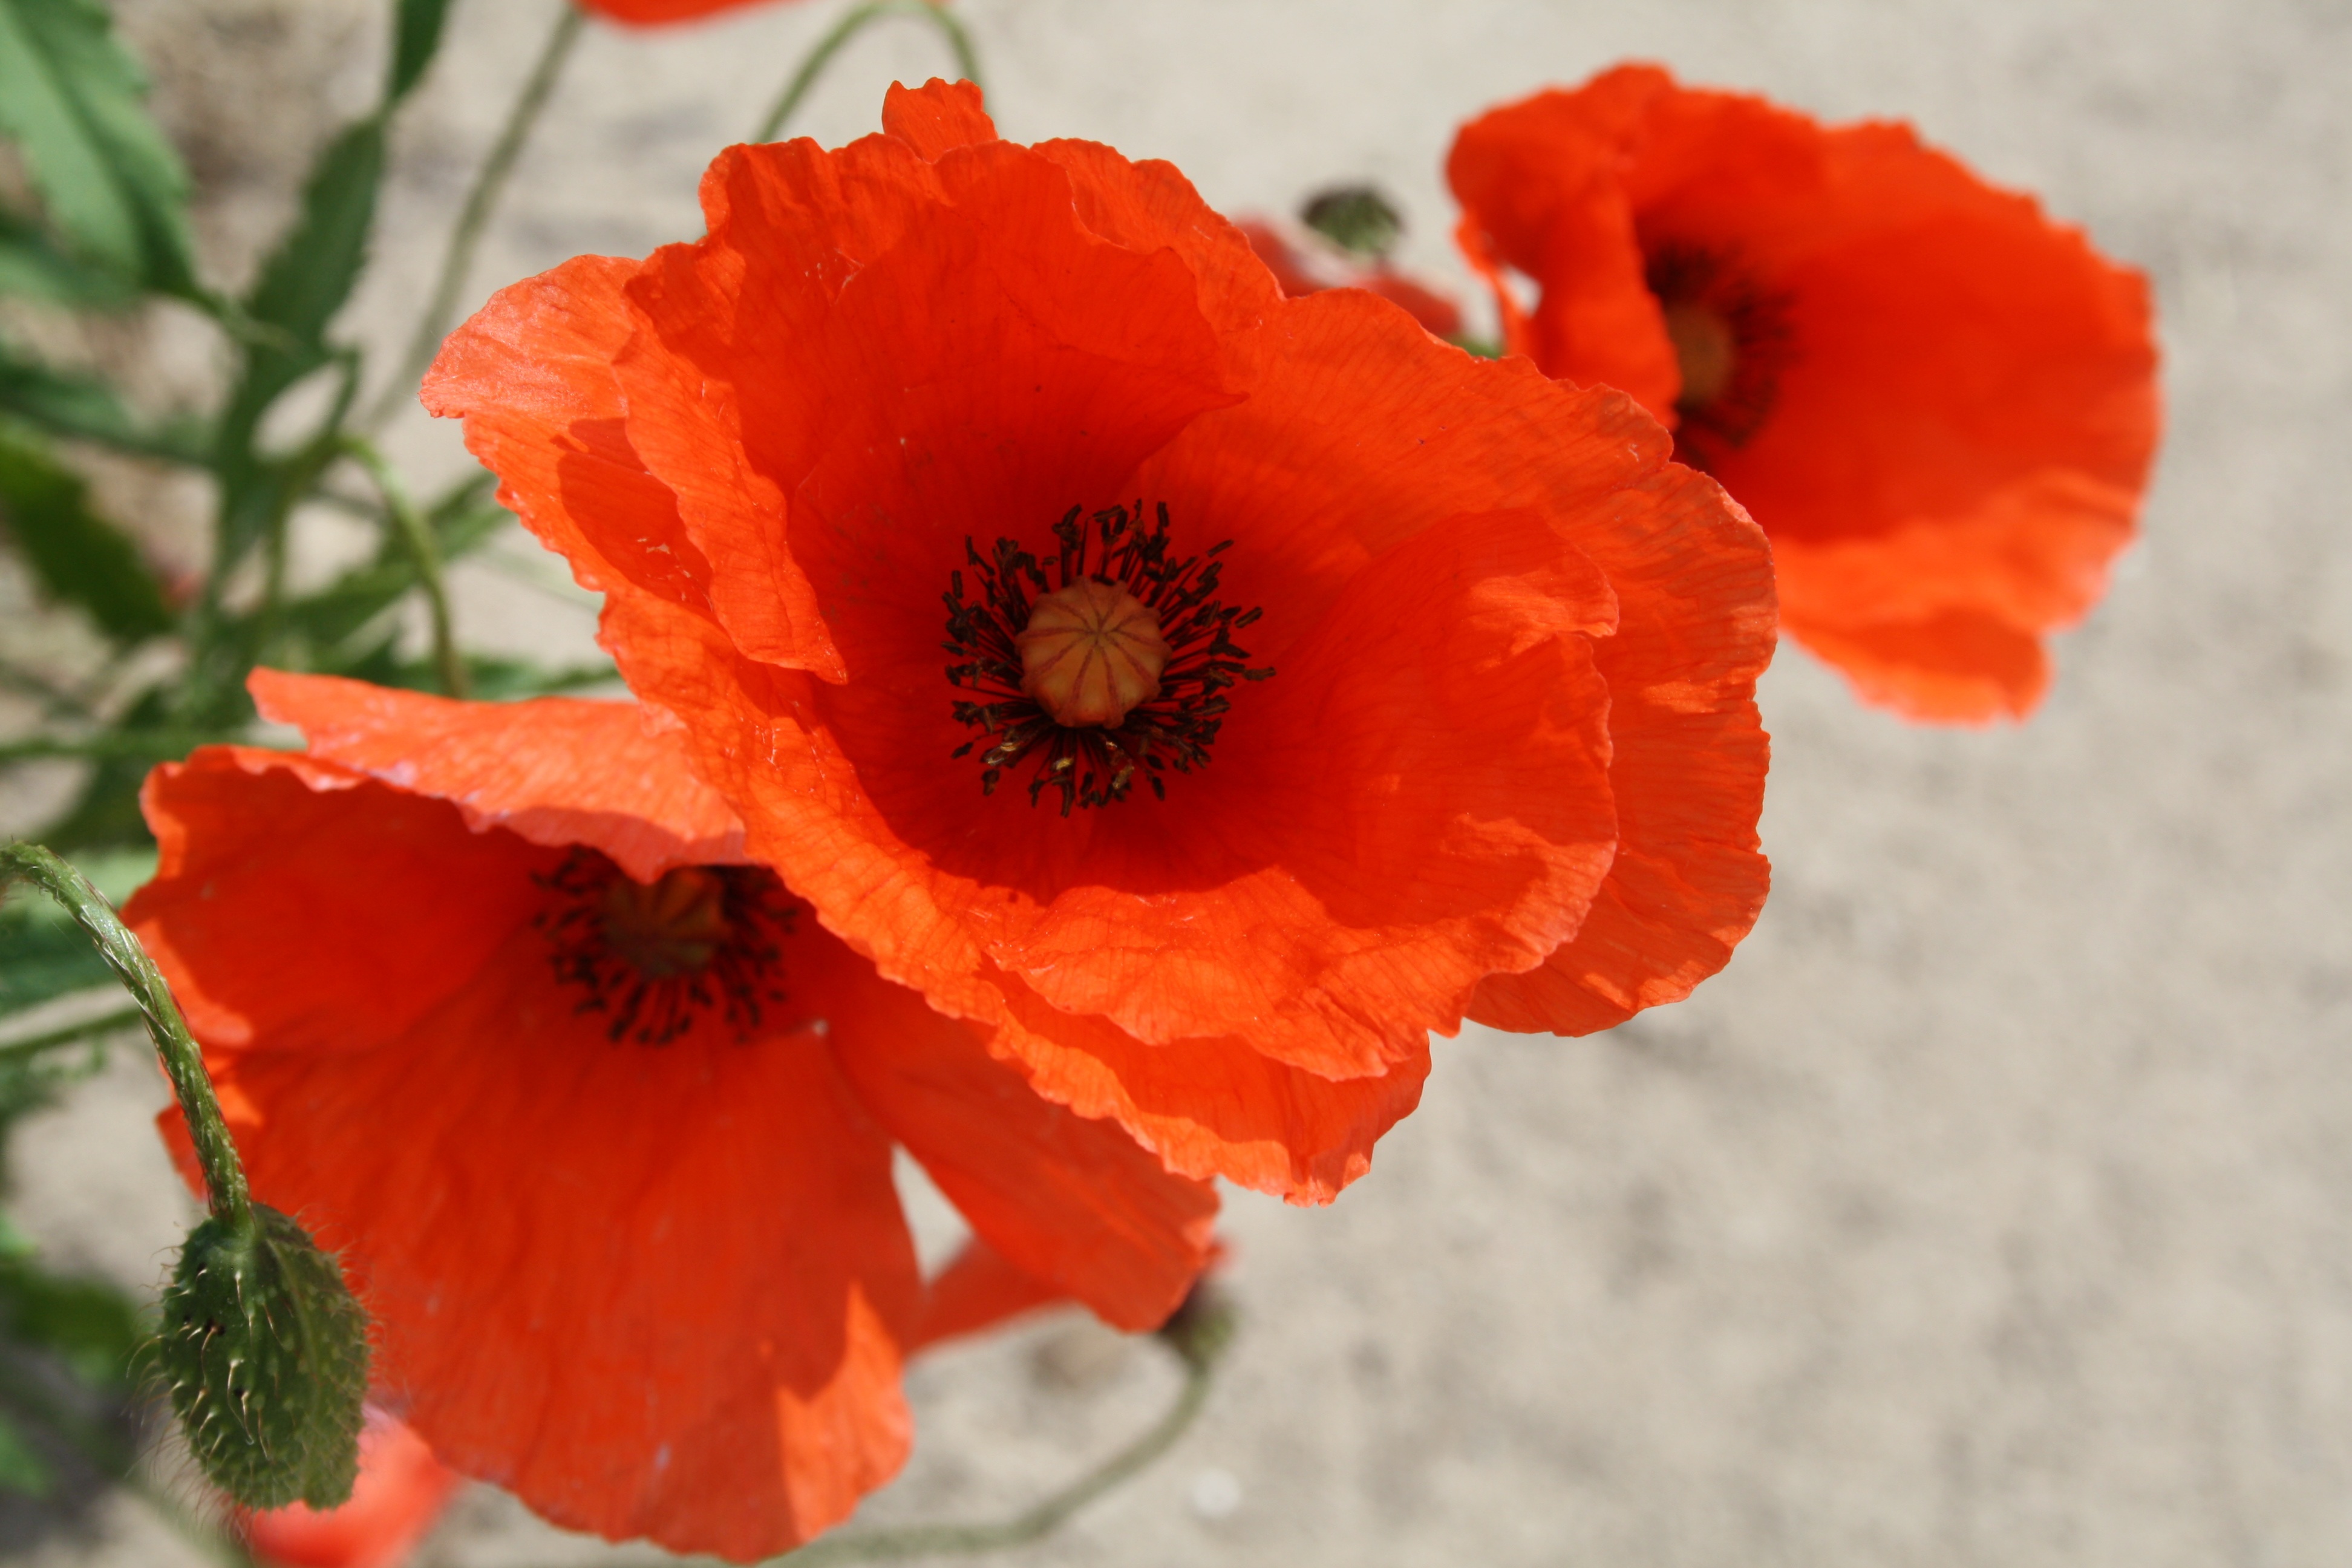
nature, blossom, plant, field, flower, petal, bloom, summer, red, flora, close up, klatschmohn, poppy flower, red poppy, poppy, coquelicot, calyx, macro photography, flowering plant, field of poppies, poppy capsule, annual plant, land plant, poppy family